Four Winds Field at Coveleski Stadium

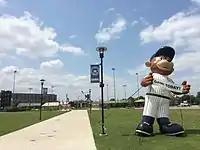

On July 4, 1987, the stadium held a "Homerun Derby" to see who could "make history" by hitting the first home run out of the brand-new park. Norm Bogunia, a 1985 graduate of South Bend's Washington High School and former baseball player there, was the first to hit a home run. He was joined by five other people who also hit home runs that day. LaSalle High School baseball coach Scott Sill ran the pitching machine. Two days later, on July 6, 1987, Joel Reinebold hit the first home run at the stadium during a regular game. A plaque hangs in the stadium with all the names of those who hit home runs.